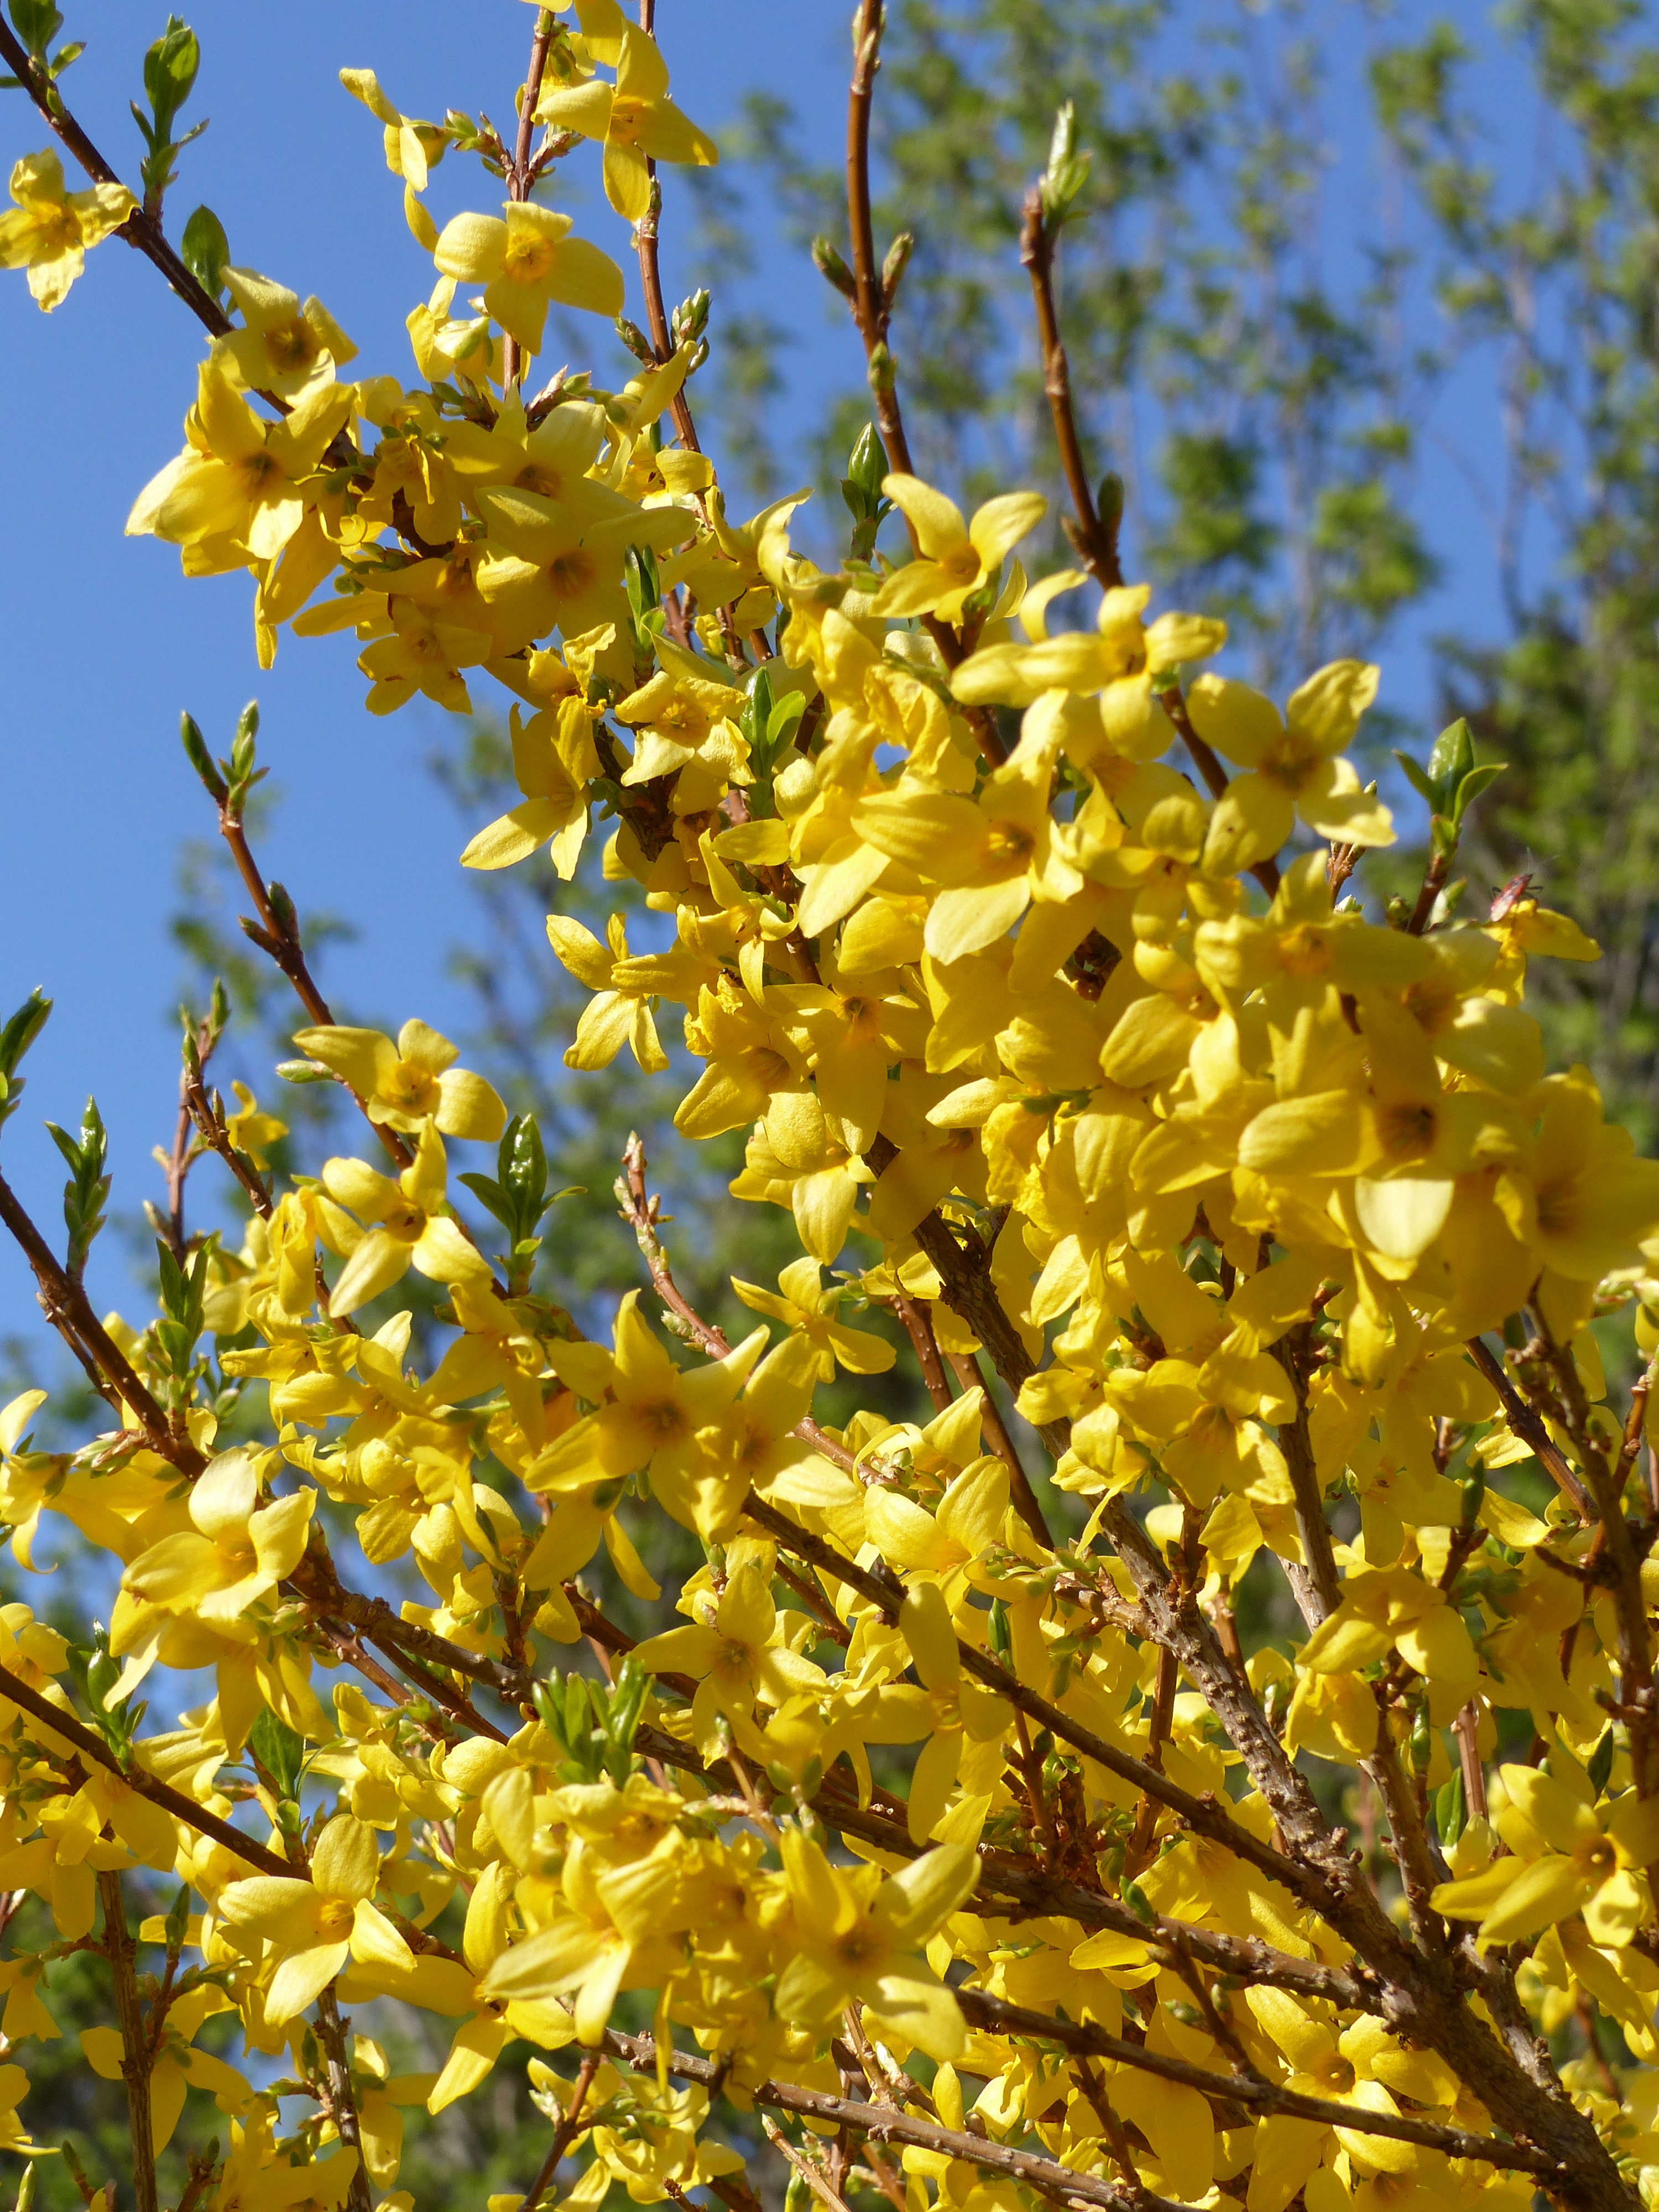
tree, branch, blossom, plant, sky, fruit, leaf, flower, bush, food, spring, produce, evergreen, yellow, garden, flora, wildflower, flowers, shrub, broom, flowering plant, maidenhair tree, woody plant, land plant